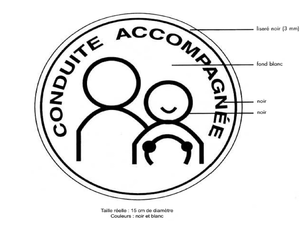
Permis de conduire en France - Signe distinctif autocollant ou magnétisé à apposer à la'rrière d'un véhicule en cas d'apprentissage anticipé de la conduite.
Le permis de conduire est un document officiel donnant l'autorisation de conduire certains véhicules sur une route publique. Cet article traite exclusivement des permis de conduire des véhicules à moteur sur route en France, à savoir tout véhicule terrestre pourvu d'un moteur de propulsion, y compris les trolleybus, et circulant sur route par ses moyens propres, à l'exception des véhicules qui se déplacent sur rails. Par extension, sont assimilés au permis de conduire les titres qui, lorsque le permis de conduire proprement dit n'est pas exigé, sont prévus par les règlements pour la conduite des véhicules à moteur, comme le permis AM par exemple.